Priyappetta Nattukare

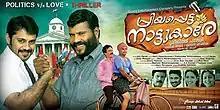
Film poster

Priyappetta Nattukare is a 2011 Malayalam political thriller film directed by debutant Sreejith Palery, starring Kalabhavan Mani and Bala in the lead roles.